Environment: lab
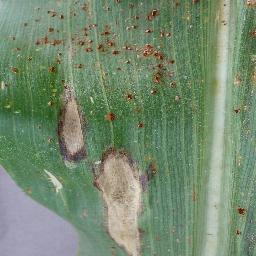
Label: northern_corn_leaf_blight